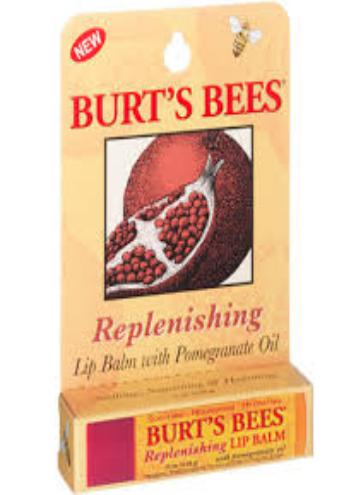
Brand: Burt's Bees
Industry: Necessities